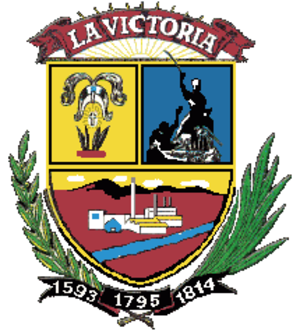
La Victoria, officiellement Nuestra Señora de La Victoria, est une ville du Venezuela de l'État d'Aragua. Depuis le 23 octobre 1986, elle est le chef-lieu de la municipalité de José Félix Ribas. La ville regroupe deux paroisses civiles, José Félix Ribas et Castor Nieves Ríos, dont la population totale s'élève à 98 132 habitants.
José Félix Ribas est l'une des 18 municipalités de l'État d'Aragua au Venezuela. Son chef-lieu est La Victoria. En 2011, la population s'élève à 143 501 habitants.